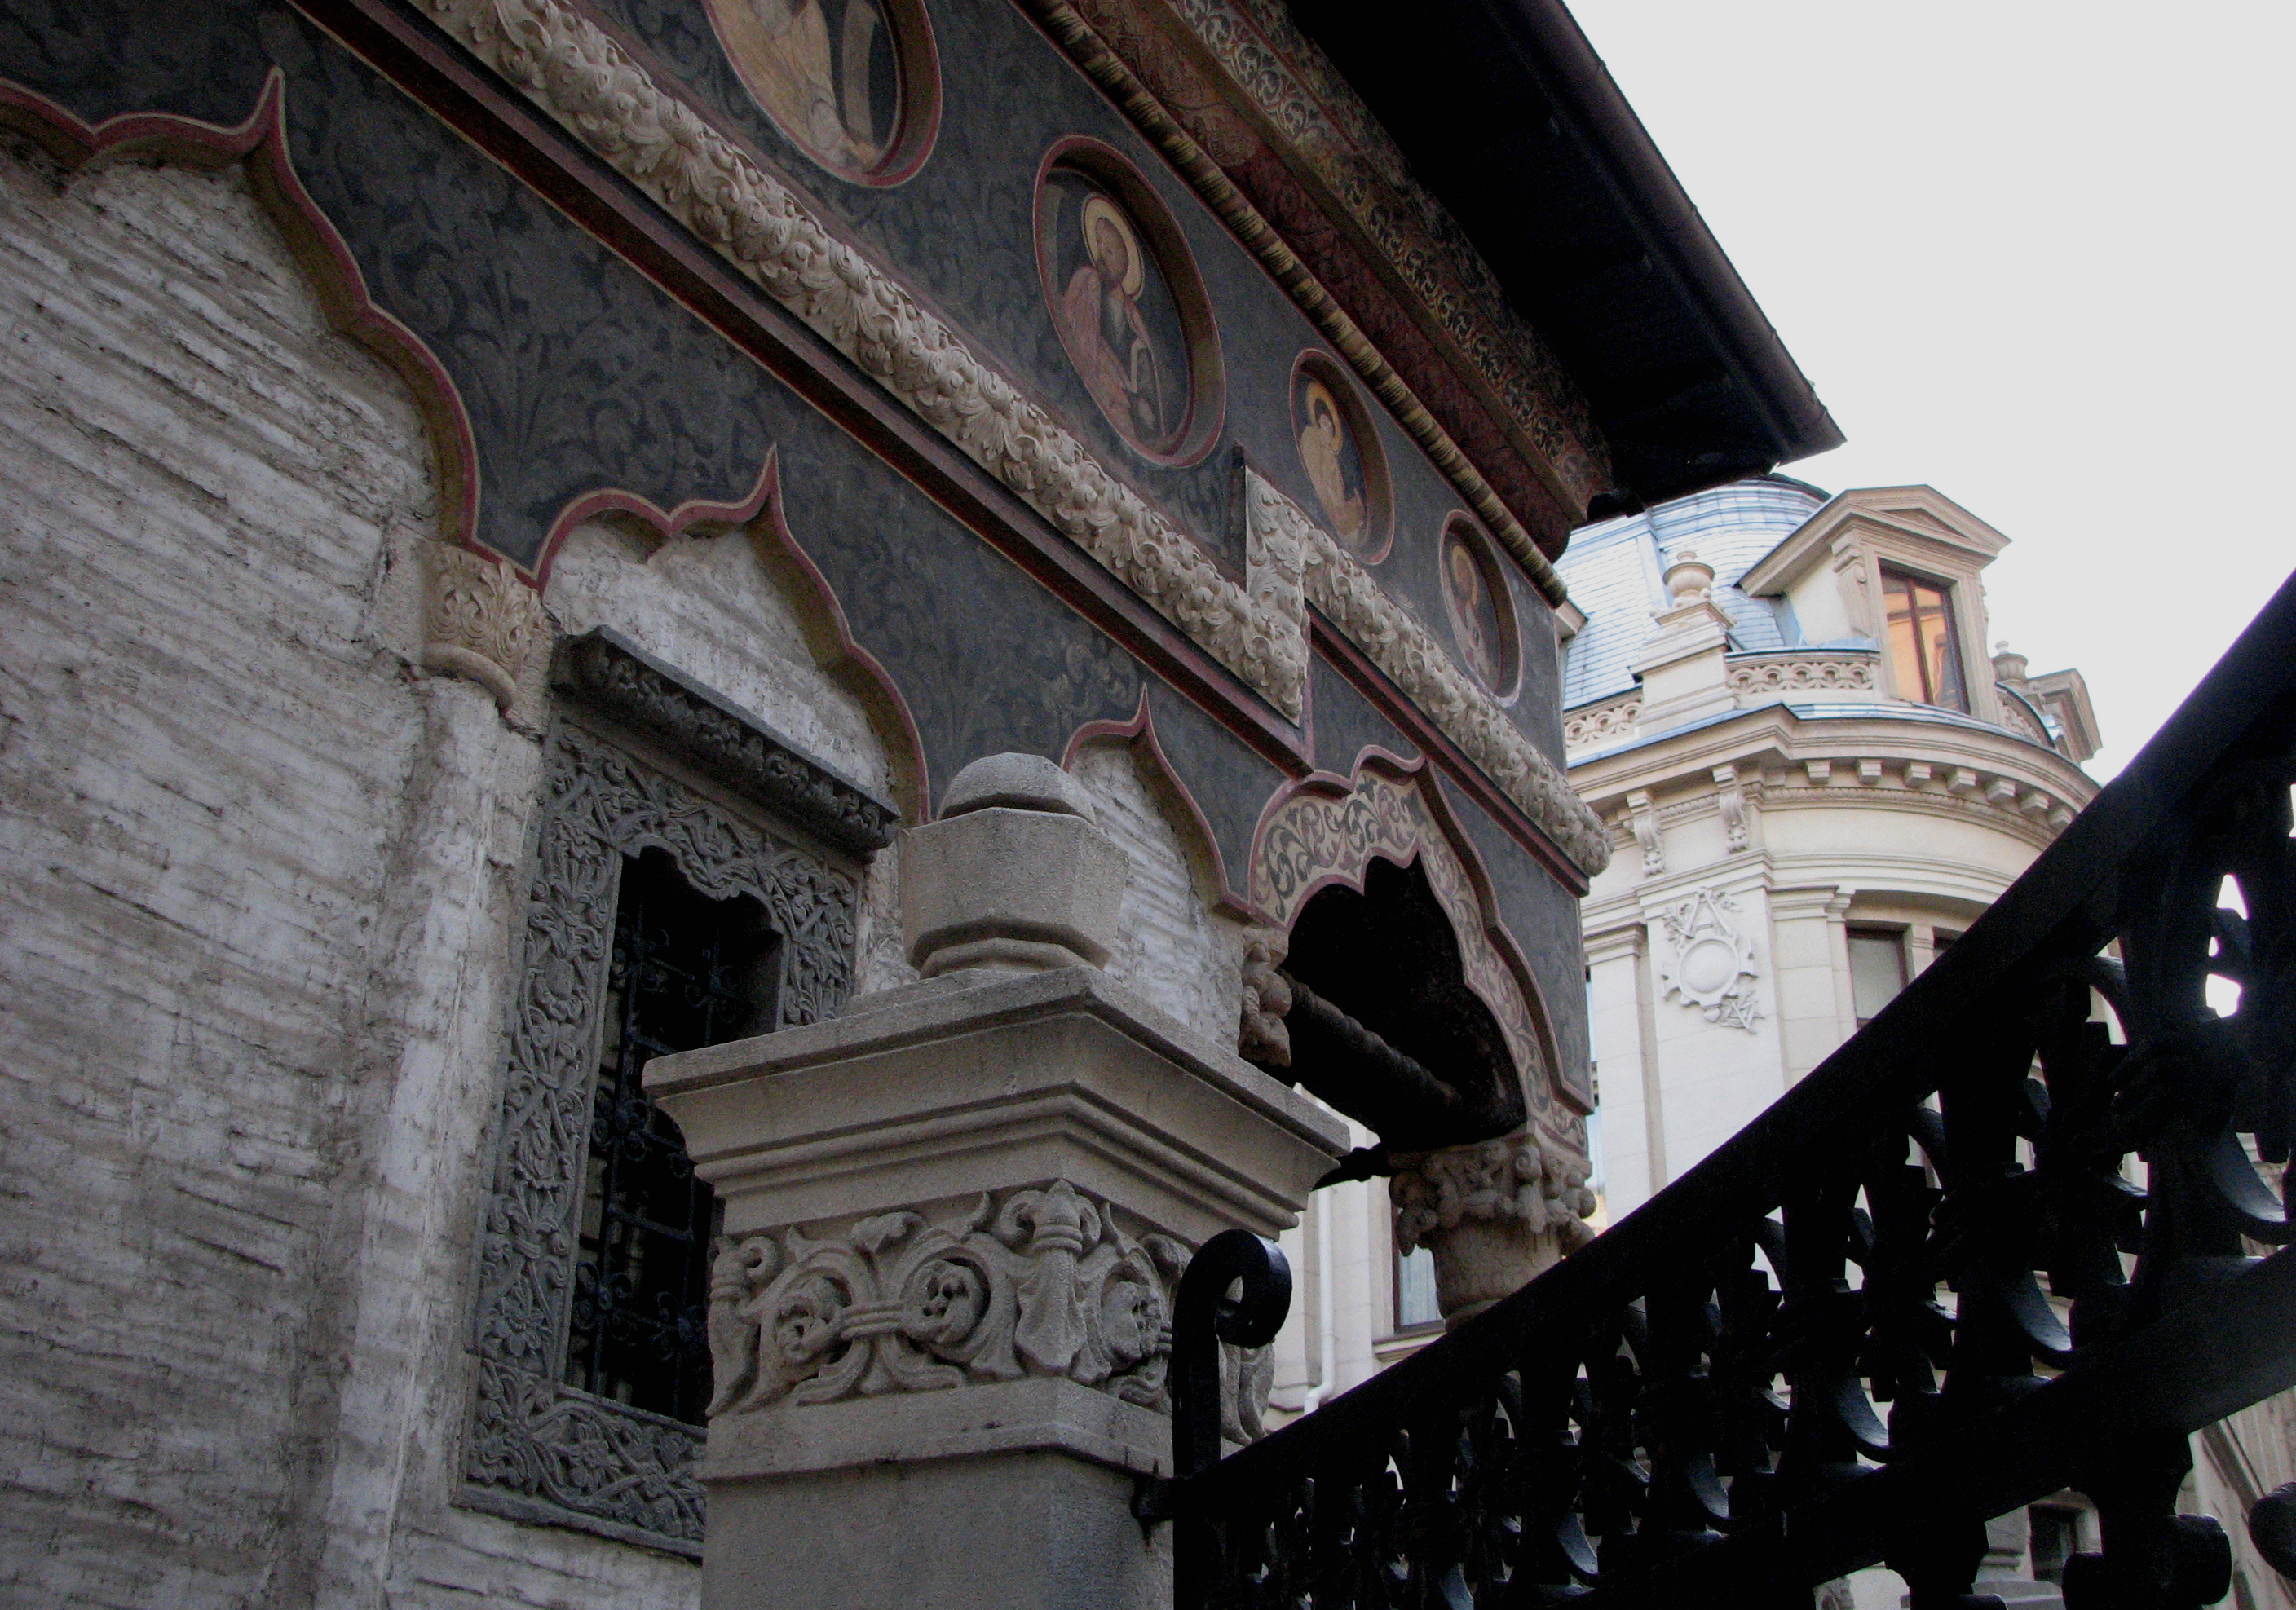
architecture, photography, building, photo, europe, religion, facade, church, cathedral, christian, place of worship, photos, religious, de, temple, monastery, churches, fotografie, christianity, romana, orthodox, eastern, romania, bucharest, convent, bor, biserica, arhitectura, orthodoxy, romanian, ortodoxa, ortodox, manastirea, manastire, ortodoxia, ortodoxie, ecclesiastical, bisericeasc, cladire, edificiu, bucuresti, centrulvechi, lipscani, stavro, stavropoleos, brancovenesc, 1724, cre tinism, cre tin, ancient history, sfintiiarhanghelimihailsigavril